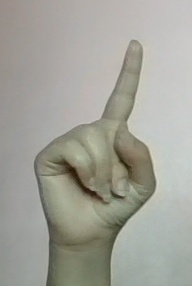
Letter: bb